Roadside (film)

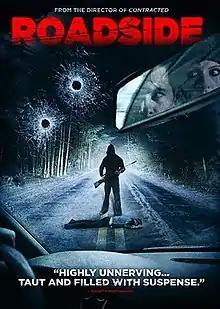
Film poster

Roadside is a 2013 American horror film written and directed by Eric England.